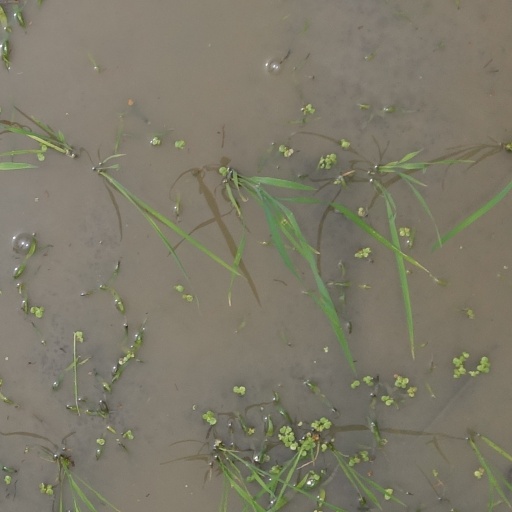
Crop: rice